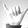
ASL letter: Y